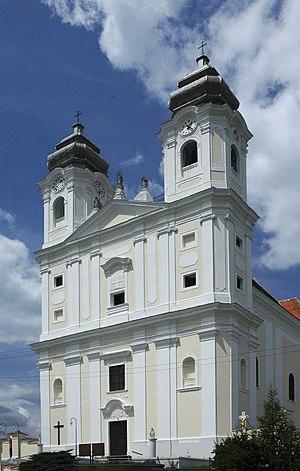
Veľké Leváre est un village de Slovaquie situé dans la région de Bratislava.